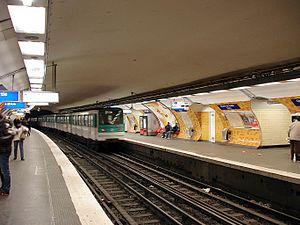
Charles de Gaulle - Étoile (metrostation) / Adgang
Stationen for linje 2.
Charles de Gaulle – Étoile er en station på metronettet i Paris og betjener metrolinjerne 1. 2 og 6 Den ligger på grænsen mellem 8., 16. og 17. arrondissement.